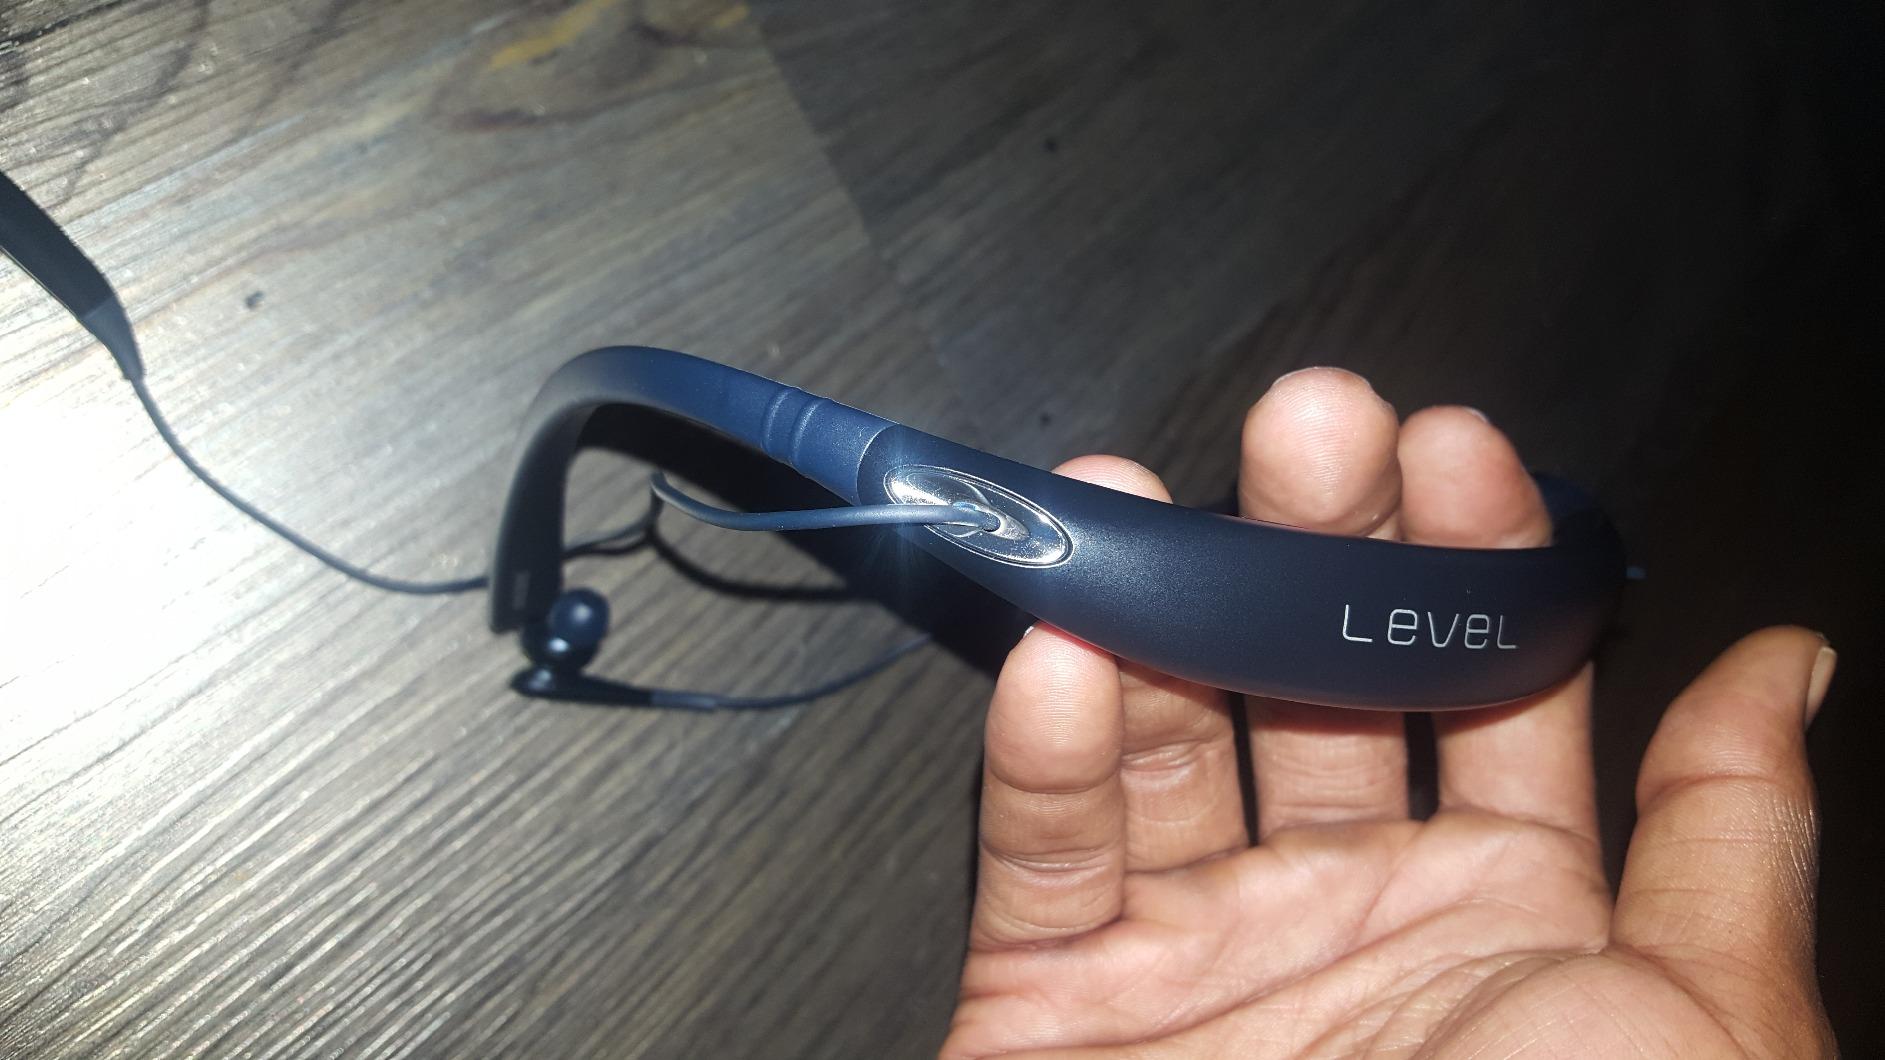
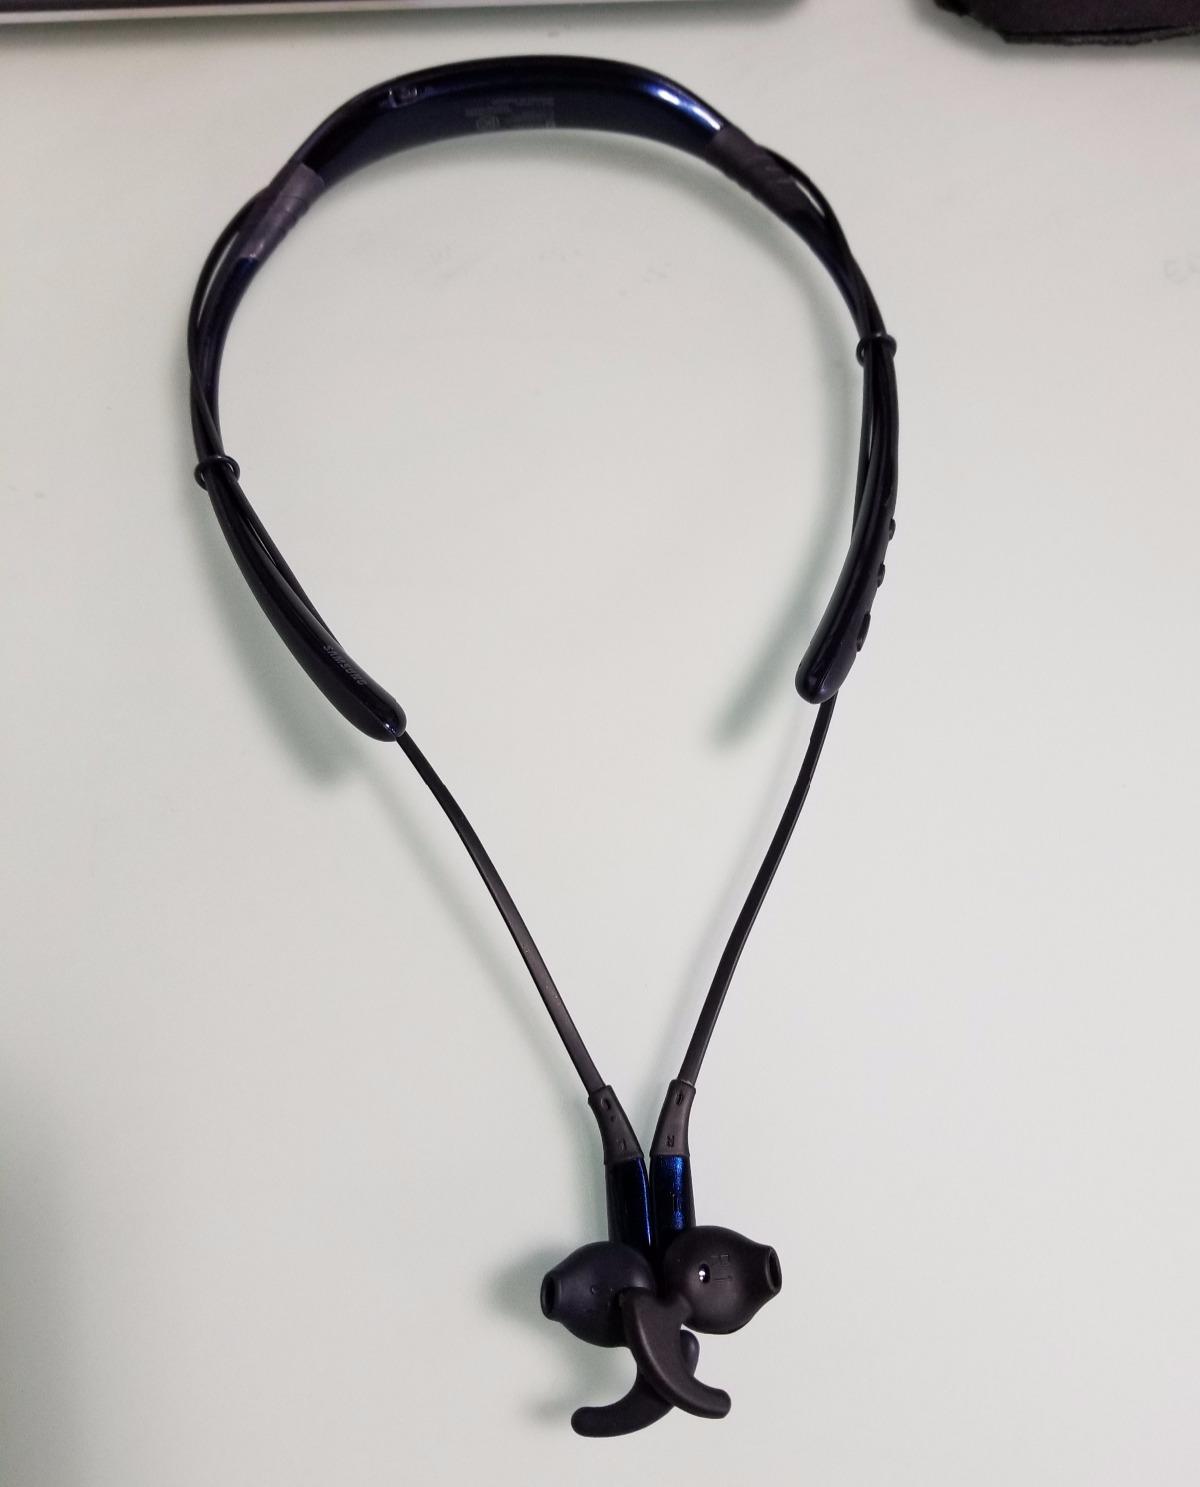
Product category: headphones
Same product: no